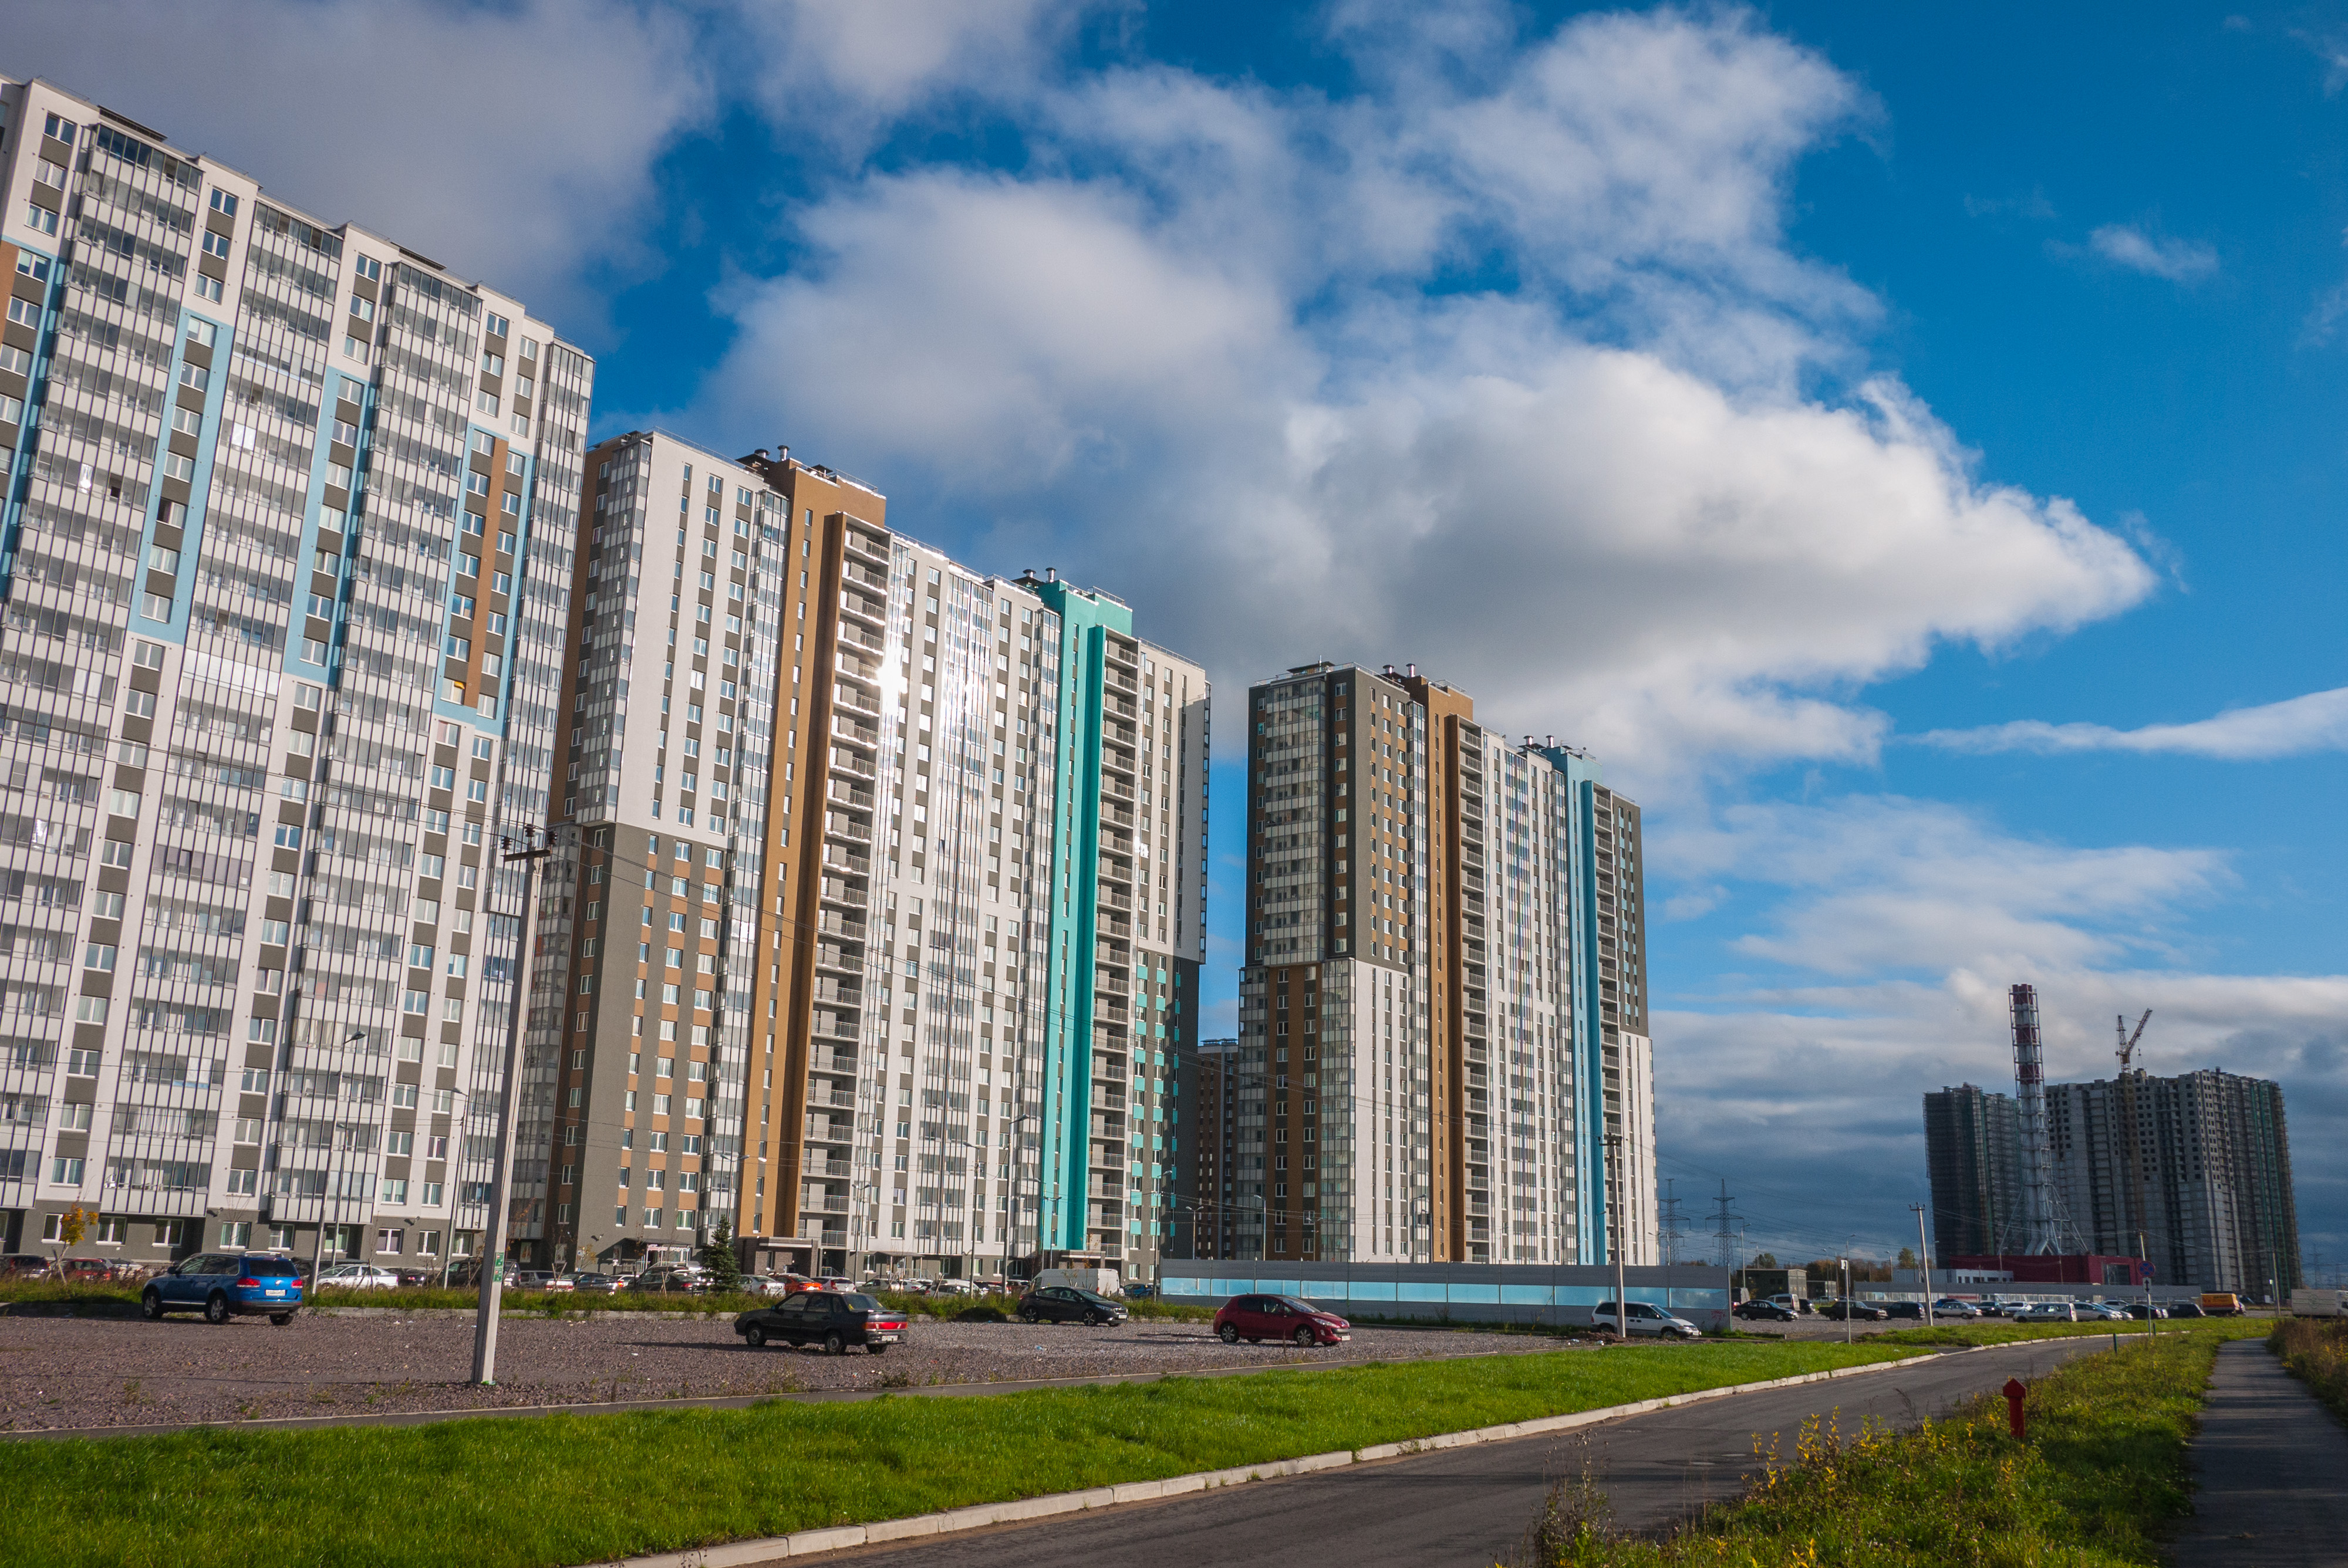
image, metropolitan area, tower block, daytime, condominium, building, urban area, sky, city, architecture, residential area, human settlement, mixed use, neighbourhood, commercial building, property, apartment, skyscraper, metropolis, corporate headquarters, real estate, urban design, facade, cloud, downtown, headquarters, tower, house, project, cityscape, skyline